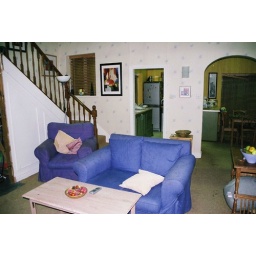
This house now owned by the Websters and the staircase was moved after the fireVisit to the Coronation street set: May 2006